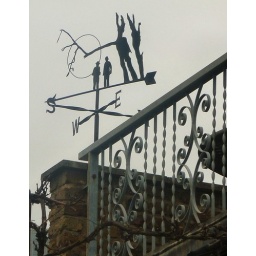
On the balcony of a house beside the Thames.